South Korean cuisine

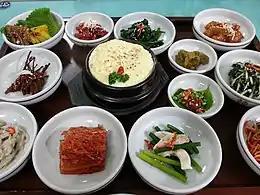
Various South Korean dishes and foods

South Korea is a country in East Asia constituting the southern part of the Korean Peninsula. It is bordered to the north by North Korea, and the two countries are separated by the Korean Demilitarized Zone. Some dishes are shared by the two Koreas.